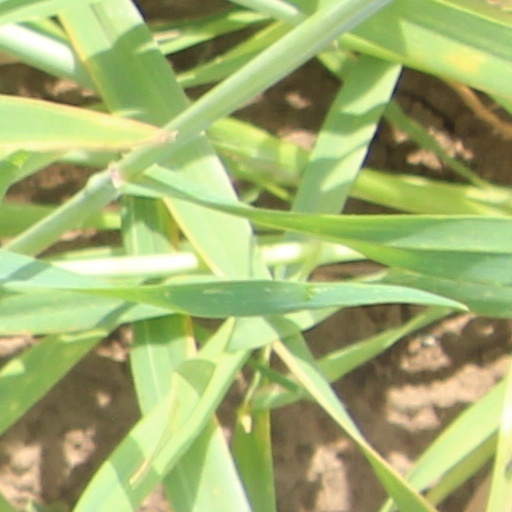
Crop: wheat